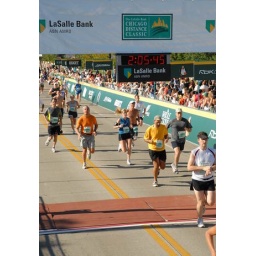
Another angle of me finishing. I'm in the white shirt with black shorts. Actual time 2:04:04, a new PR!